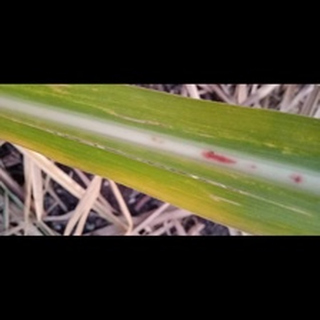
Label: sugarcane_yellow_leaf_disease